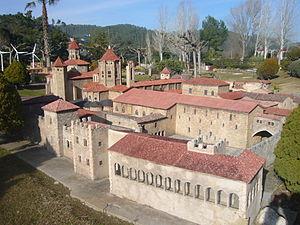
Catalunya en Miniatura est un parc de miniatures ouvert en 1983 à Torrelles de Llobregat, à 17 km de Barcelone. D'une superficie de 60 000 mètres carrés dont 35 000 mètres carrés dédiés aux maquettes, il s'agit d'un des plus grands parcs miniatures. Il présente des modèles réduits de 147 ouvrages de l'architecture calatane et majorcaine, dont les œuvres d'Antoni Gaudí.